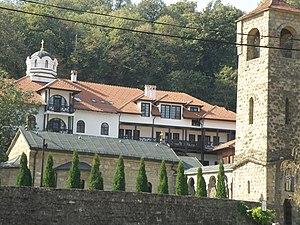
Le monastère de Bukovo est un monastère orthodoxe serbe situé près de Negotin, dans le district de Bor et dans la municipalité de Negotin en Serbie. Il est inscrit sur la liste des monuments culturels protégés de la République de Serbie.